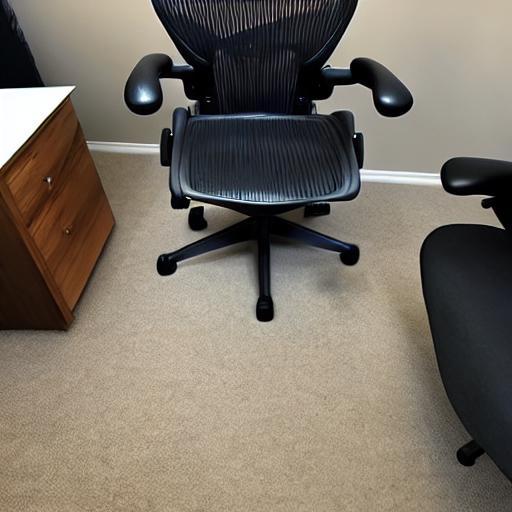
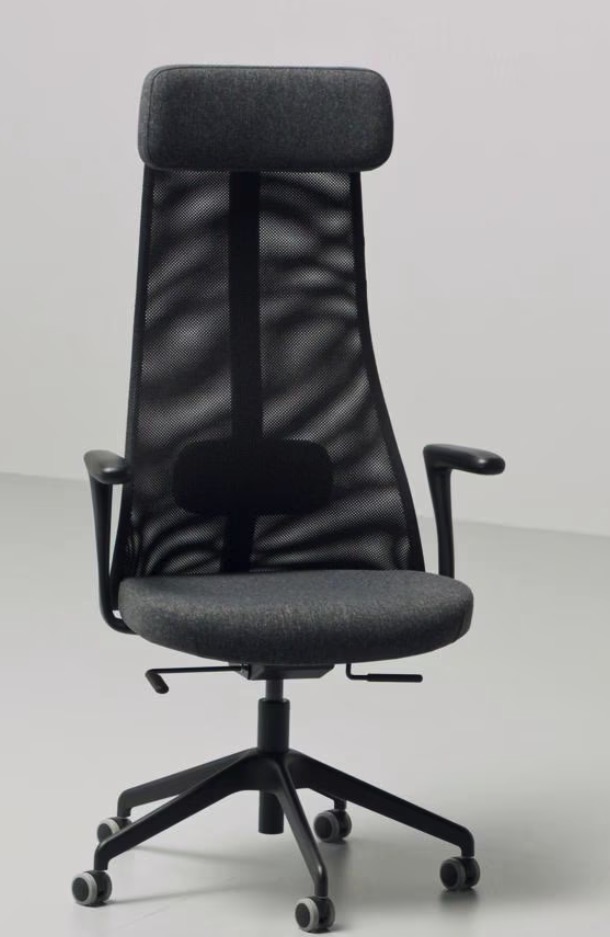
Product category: items_chair
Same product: no